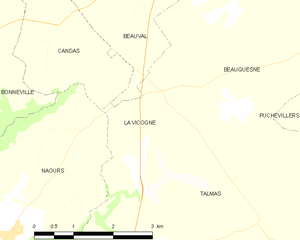
Carte des communes françaises La Vicogne